Octagonal Mausoleum

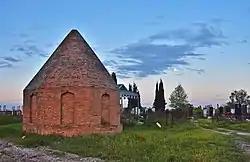

The Octagonal mausoleum or Gyuloglylar mausoleum is a mausoleum located in Gyuloglylar, Barda, in Azerbaijan. It was built in the 18th century.